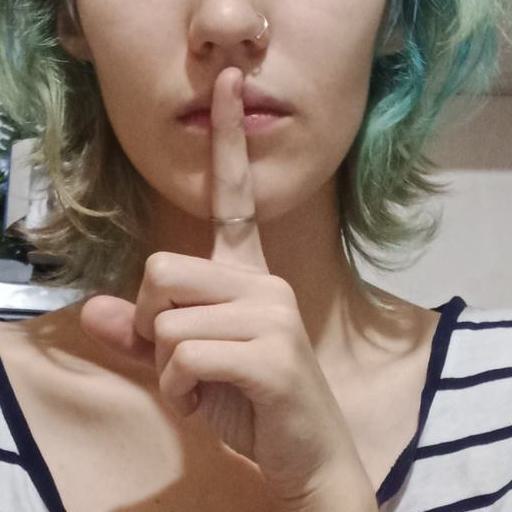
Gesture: mute